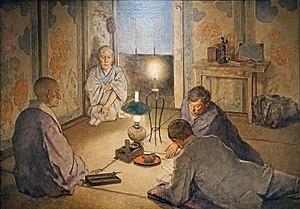
Félix Élie Régamey, né à Paris le 7 août 1844 et mort à Juan-les-Pins le 5 mai 1907, est un peintre, dessinateur et caricaturiste français.
Le Mémorial Niten Ichi Ryu, établi sur la commune de Gleizé est un ensemble de stèles et de drapeaux érigés en 2014 auprès de l'école officielle de Miyamoto Musashi, école octroyée le 4 mars 1999 par la dixième lignée, Sensei Tadashi Chihara, et dont Sensei Yannik Barrot est garant. Ce mémorial est dès lors instauré afin de célébrer les relations entre la France et l'Asie. Initialement dédié aux relations entre la France et le Japon, le mémorial a étendu son périmètre de célébrations d'amitiés, au fur et à mesure que les représentants ou consuls de pays ou organisations remettant leurs couleurs acceptaient d'assister à des cérémonies de lever de drapeaux. En 2017 flottent 17 drapeaux, ceux du Japon, de la France, du Cambodge, des pays de l’ASEAN et de la Russie. S'y ajoutent d'autres drapeaux provinciaux ou régionaux, héraldiques claniques ou symboliques, ou encore officialisant le Sacré-Cœur royal, le « Sacré-Cœur tricolore », et l’Esprit-Saint. Ces derniers authentifiés à partir du 19 mai 2010 sont accrédités depuis qu'ils ont flotté devant le Budokan Miyamoto Musashi institution japonaise située au sein du village de naissance de Miyamoto Musashi Ōhara-Cho.